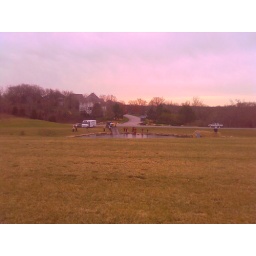
Fishing the car out of the lake in front of our church.